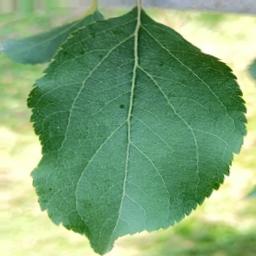
Label: Healthy